Vlasis Gavriilidis

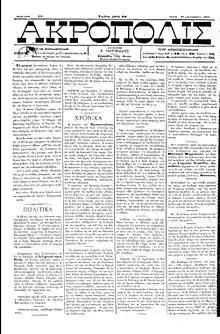

In 1883 Gavriilidis closed "Don't Get Lost" and effectively re-founded it as "Akropolis", a daily broadsheet newspaper, which played a prominent role in Athenian journalism for the next four decades.